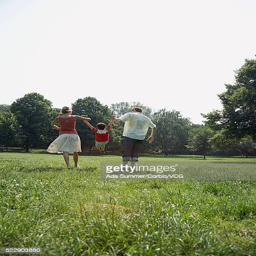
happy family playing in a park